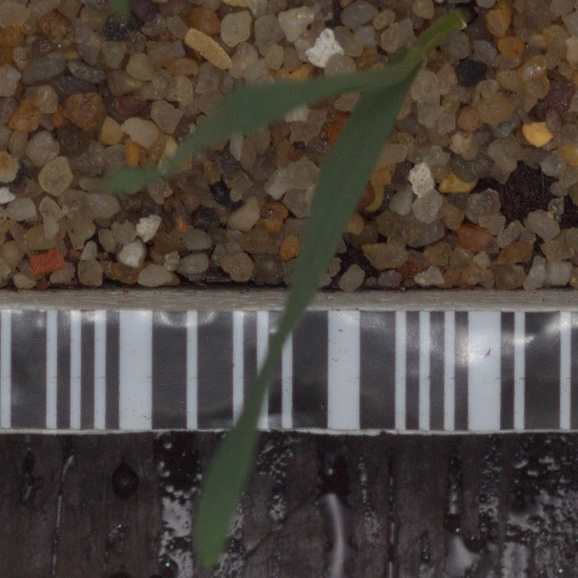
Label: common_wheat